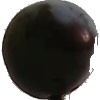
Label: Plum 3